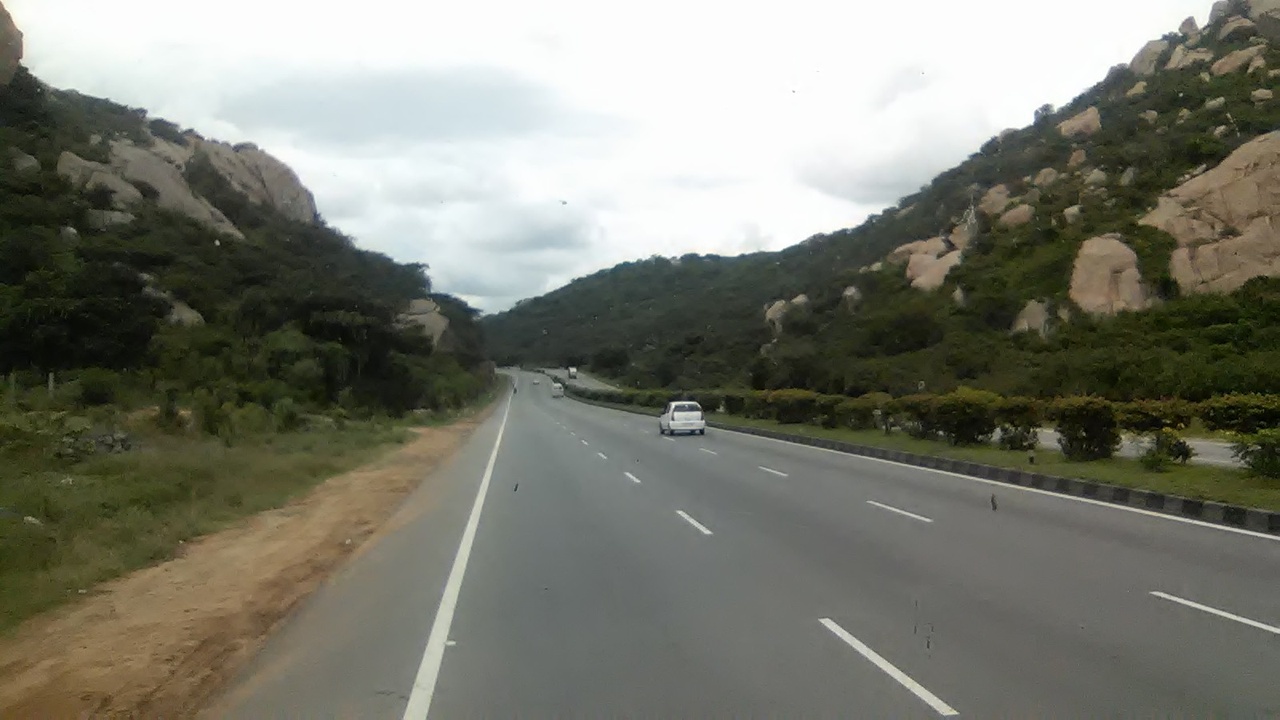
கிருட்டிணகிரி- ஒசூரை இணைக்கும் மேலுமலைக் கணவாய்